Tyler Arnason

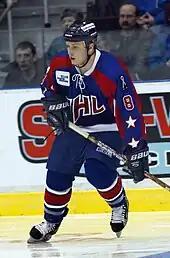
Tyler Arnason at AHL All-Star Classic 2002

Arnason was drafted by the Chicago Blackhawks of the National Hockey League (NHL) in the 1998 NHL Entry Draft in the seventh round, 183rd overall. In his first professional season, Arnason started out with the Blackhawks but due to poor conditioning spent most of the year with the team's American Hockey League (AHL) affiliate, the Norfolk Admirals. He was impressive in the AHL however, selected in the AHL All-Star Classic for PlanetUSA. Arnason was also awarded the Dudley "Red" Garrett Memorial Award as the league's top rookie, and was named to the league's All-Rookie team.